Bahman Kiarostami

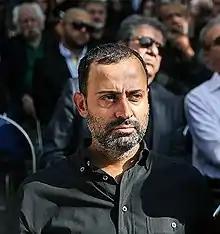
Bahman Kiarostami at the funeral of his father, Abbas, 10 July 2016

Bahman Kiarostami (born 11 August 1978, in Tehran) is an Iranian film director, cinematographer, film editor and film producer. He is the son of the late critically acclaimed Abbas Kiarostami. The main theme in Kiarostami's films are art and music.